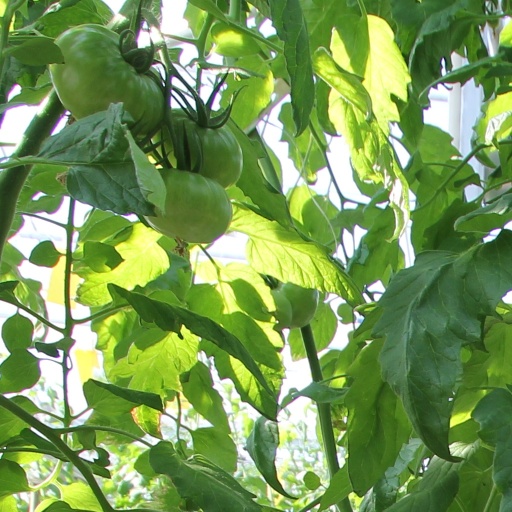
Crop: tomato